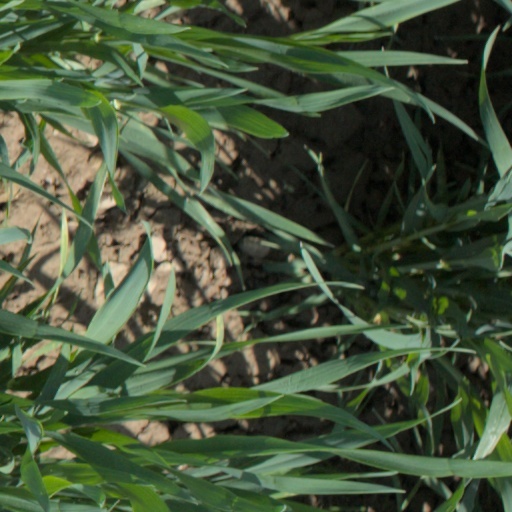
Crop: wheat